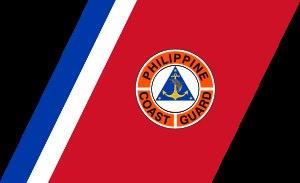
La Garde côtière philippine est un service armé et en uniforme chargé principalement d'appliquer les lois dans les eaux territoriales des Philippines, de mener des opérations de sécurité maritime, de protéger la vie et les biens en mer et de protéger le milieu et les ressources marins ; semblable aux garde-côtes du monde entier.